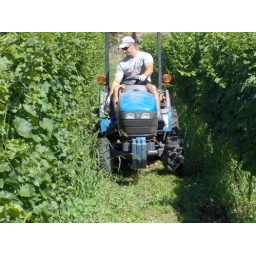
It's been a very green year. Usually the ground looks all yellow and brown by now.